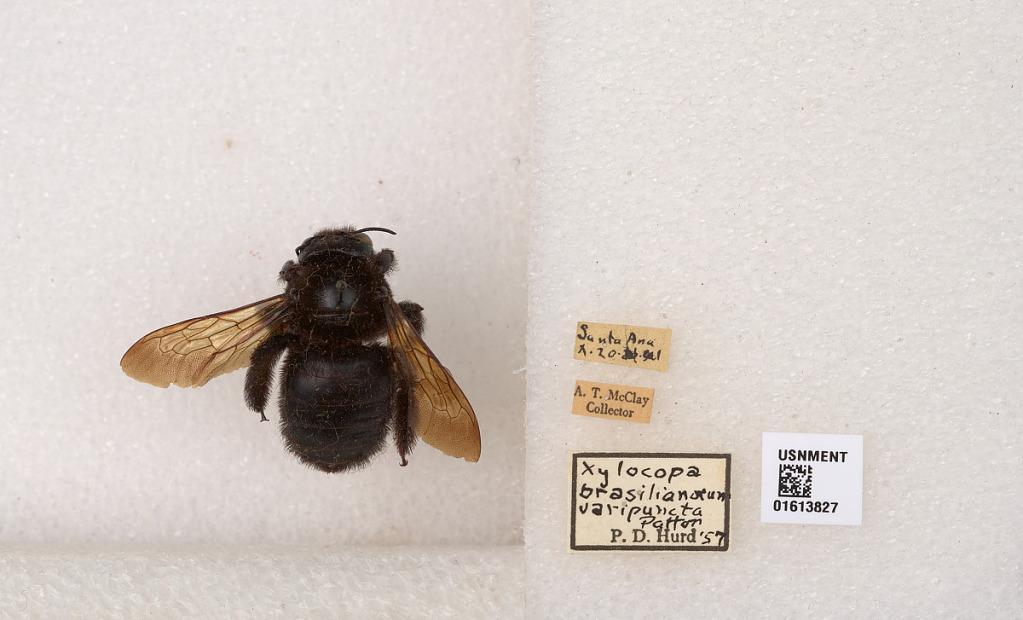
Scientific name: Xylocopa (Neoxylocopa) varipuncta Patton
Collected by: A. McClay
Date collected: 1941-10-20
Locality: Santa Ana
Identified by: Hurd, P. D.